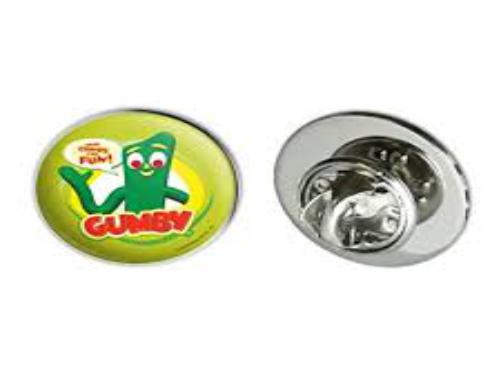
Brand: gumby
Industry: Clothes